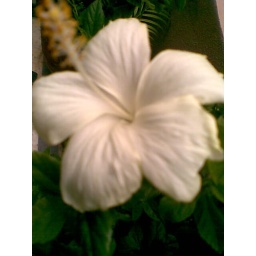
Beautiful white Hibiscus in my balcony